Makdous
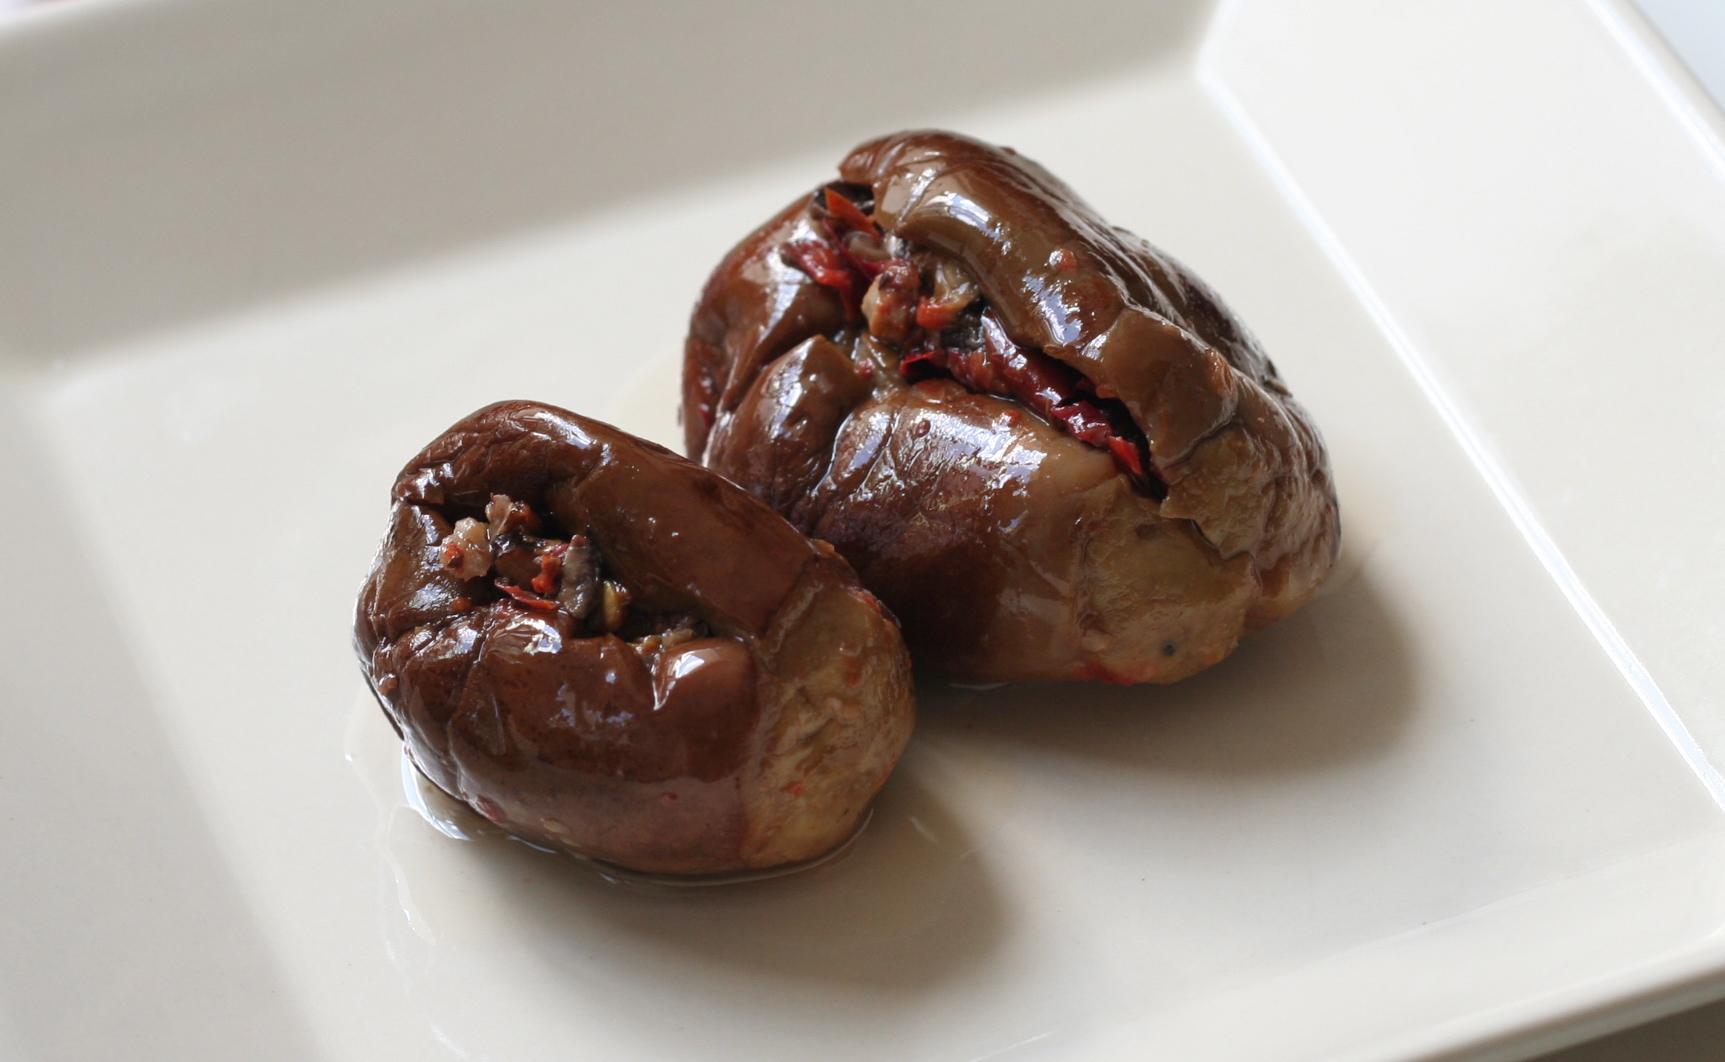
Also known as:
ar - Arabic: مكدوس
bs - Bosnian: Makdus
de - German: Magdous
es - Spanish: Makdús
eu - Basque: Makdous
fa - Persian: مقدوس
fr - French: Makdous
he - Hebrew: מקדוס
ru - Russian: Макдус
tr - Turkish: Makdus
uk - Ukrainian: Макдус
ur - Urdu: مکدوس
Category: vegetable (stuffed vegetable, eggplant)
Cuisine: Levantine
Associated cuisines: Levantine
Area: Levant
Countries: Syria, Jordan, Lebanon, Palestine
Region: Western Asia, , , ,
This dish is a miniature, tangy eggplants stuffed with walnuts, red pepper, garlic, olive oil, and salt. Sometimes chilli powder is added.